Bombing of Nuremberg in World War II

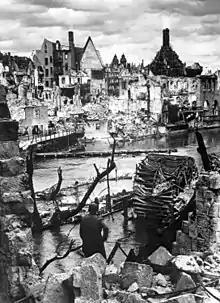
Nuremberg in ruins, summer of 1945

In 1947, ideas for reconstruction were collected in an urban planning competition. The Board of Trustees for the Reconstruction of Nuremberg advised the city administration on questions of reconstruction. A simplified reconstruction was agreed upon.